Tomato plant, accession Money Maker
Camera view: horizontal (90 deg, fisheye); turntable rotation: 210 degrees
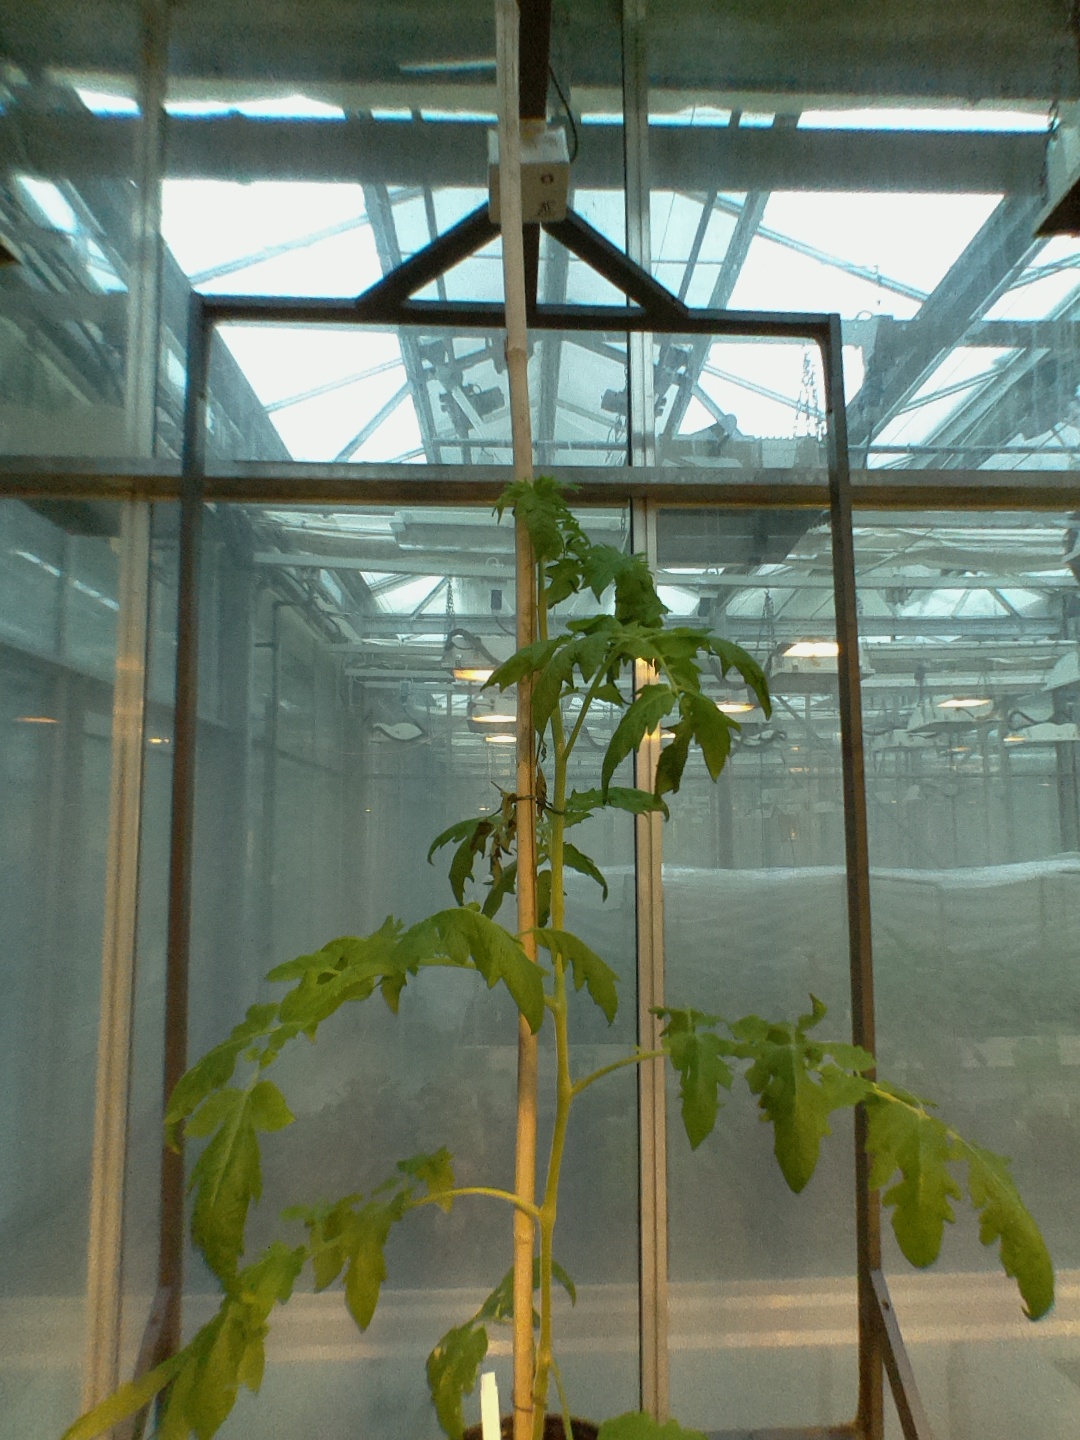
BBCH growth stage 16: 12 of true leaves visible